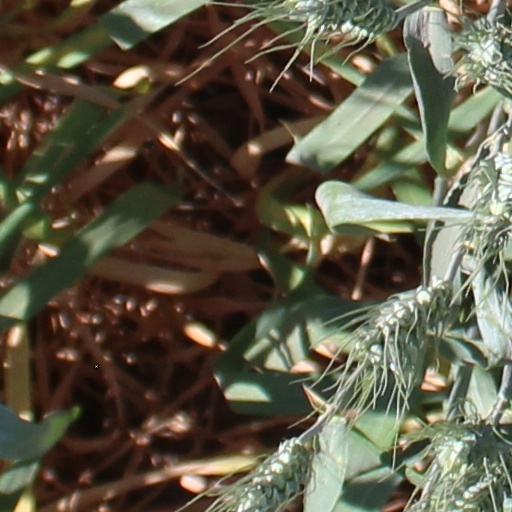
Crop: wheat